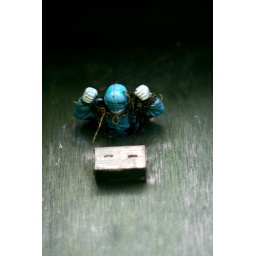
The amazing adventures of suicidal Harry: Stuck in a bird house